MGR Nagaril

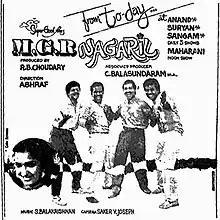
Theatrical release poster

MGR Nagaril is a 1991 Indian Tamil-language comedy film directed by Alleppey Ashraf, starring Anand Babu and Sukanya, with Vivek, Charle, Supergood Kannan, Pandiyan, Shankar, Napoleon, S. S. Chandran and Sumithra in supporting roles. It is a remake of the 1990 Malayalam film "In Harihar Nagar". The film was released on 12 September 1991.